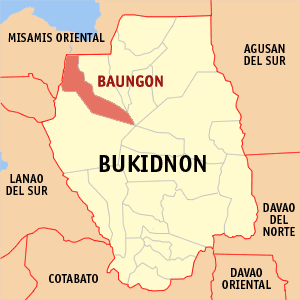
Baungon est une municipalité de la province de Bukidnon, aux Philippines dans la région du Mindanao du Nord.